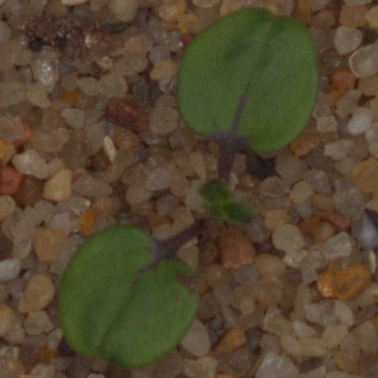
Label: cleavers